Sylvester (priest)

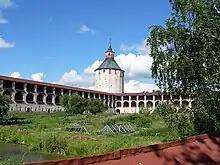
Kirillov monastery

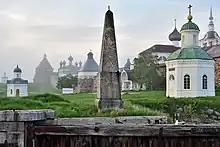
Solovetsky Monastery

Sylvester's time at the Kirillov monastery is largely undocumented. It is not known if he took the name Spiridon before or after leaving Kirillov, nor is it known why. It is known, however, that he moved to the Solovetskii monastery by 1566, as he is documented visiting Moscow with the monastery to celebrate the promotion of Solovetskii's former hegumen Filipp to metropolitan in July 25 of 1566. During his time at Solovetskii, Sylvester copied six books for the monastery by 1570 before moving to a house maintained by the Solovetskii monastery in Vologda with some other monastery elders. Sylvester donated ten rubles to the Solovetskii monastery in 1574 or 1575, and that is the last record of him before his death. When this death occurred is not precisely known, but it must have been before 1580, as the Kirillov monastery recorded his and his son's legacy in that year, so they both must have been dead prior.